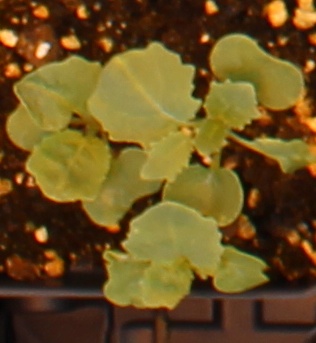
Label: Canola